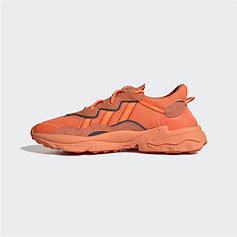
Brand: adidas
Model: Ozweego Athletic